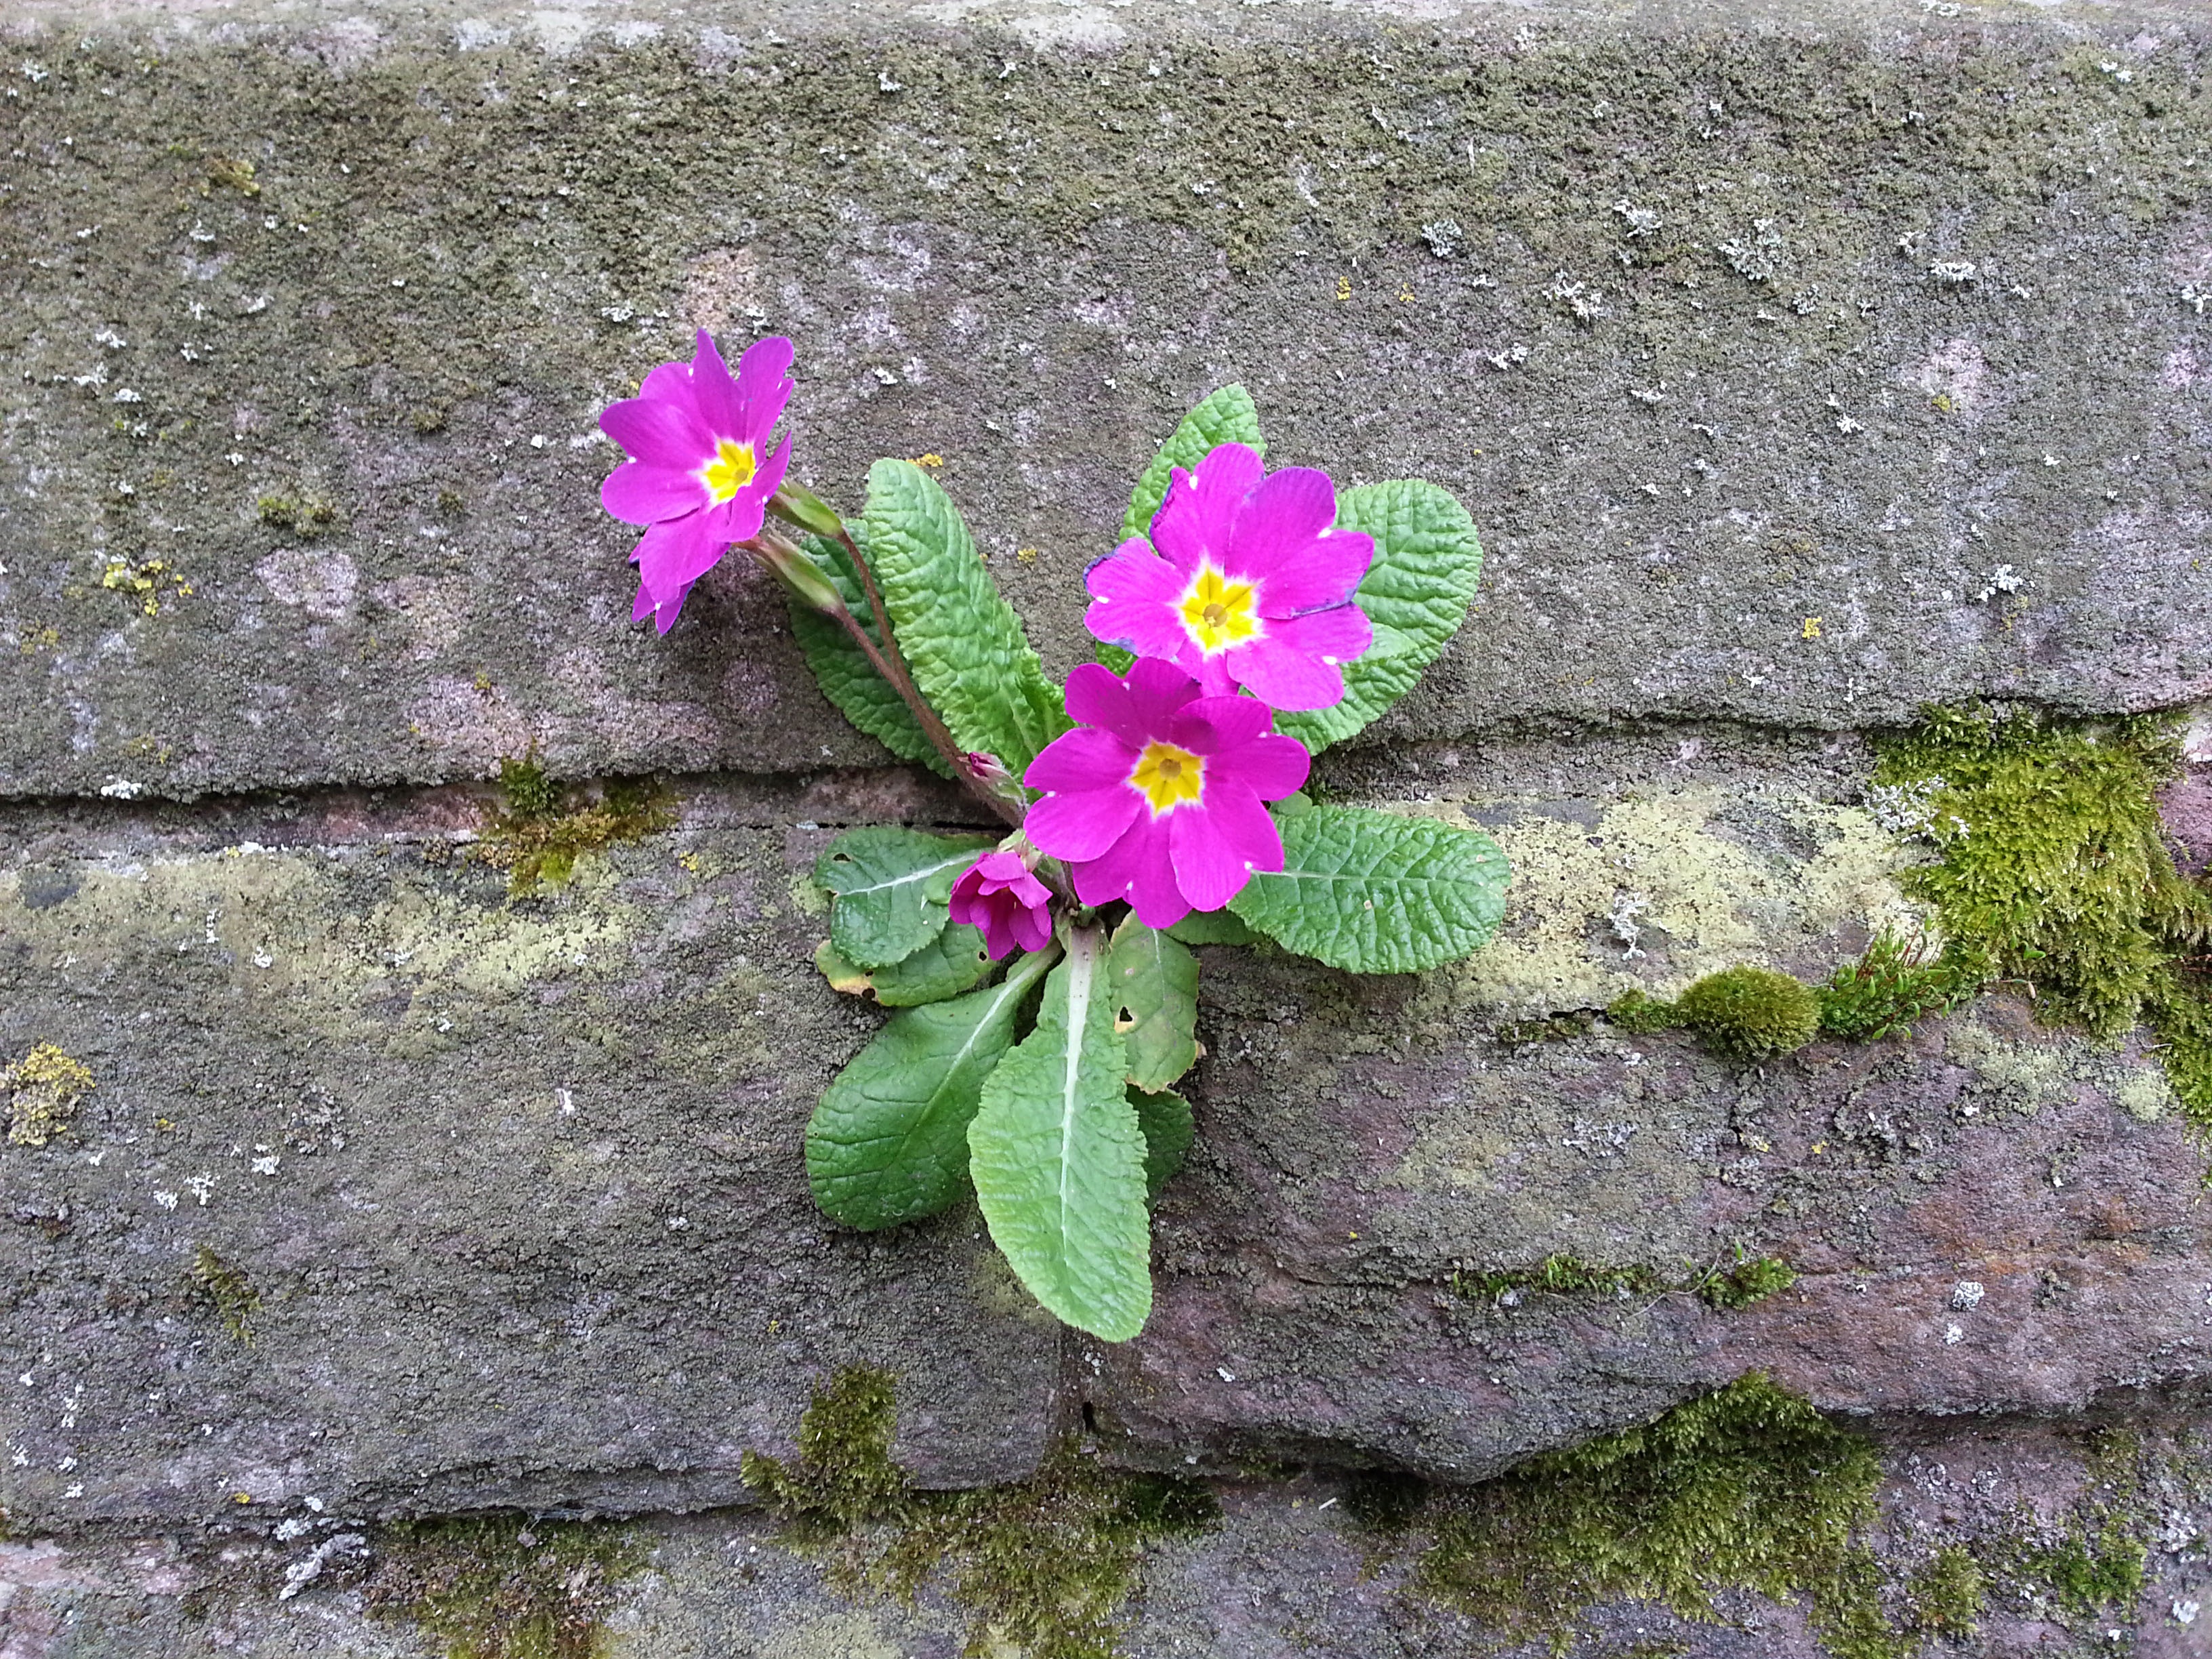
grass, plant, lawn, leaf, flower, wall, green, botany, garden, flora, wildflower, primrose, shrub, flowering plant, wallflower, frugality, annual plant, land plant, violet family